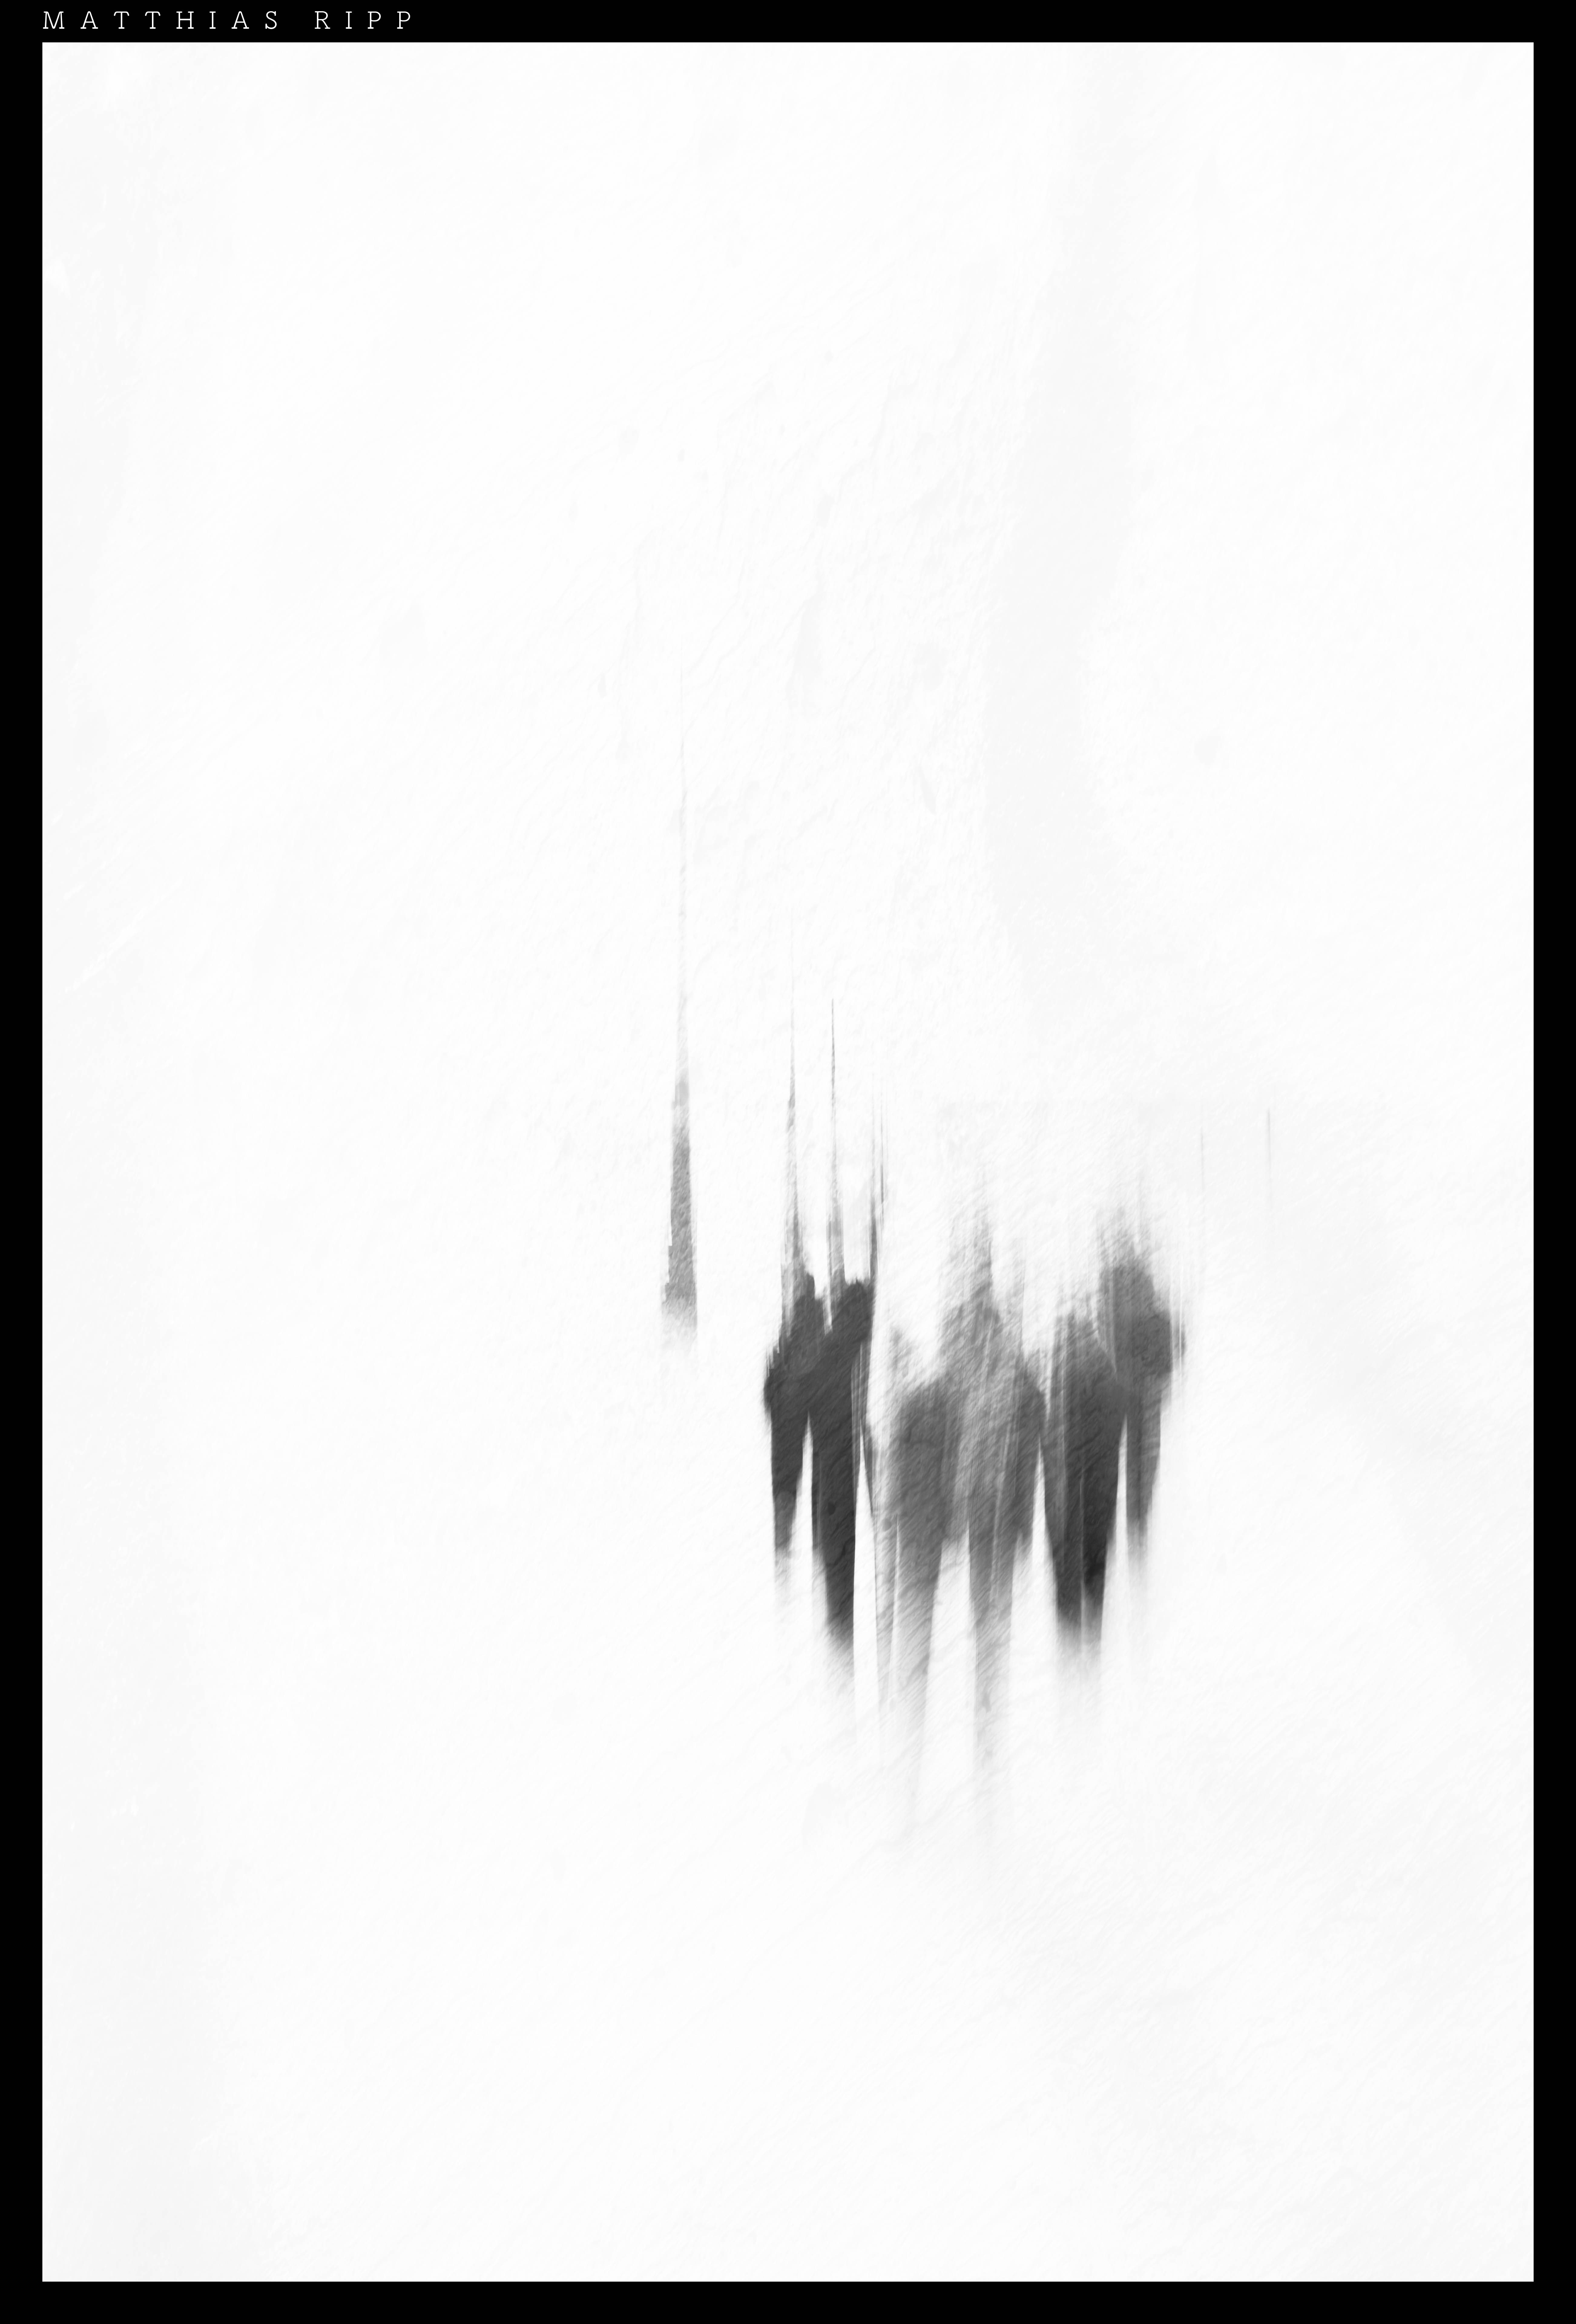
silhouette, black and white, white, street, paris, urban, france, black, monochrome, art, mono, sketch, drawing, 35mm, text, stadt, mini, kunst, strasse, sony, minimal, image, heritage, zeiss, presentation, monochrom, rx1rii, reduction, monochrome photography